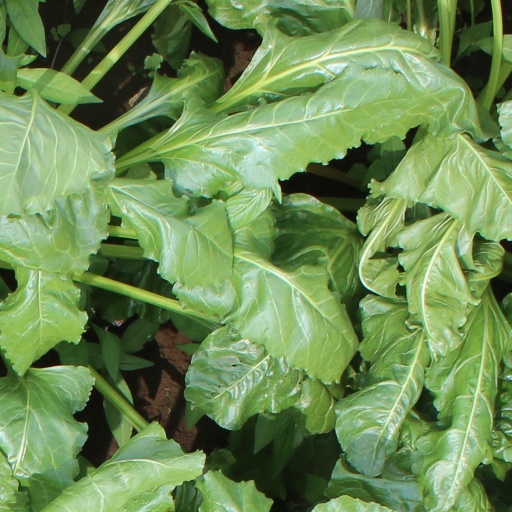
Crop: sugar beet